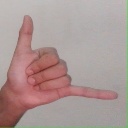
अक्षर: द